Spring Awakening (musical)

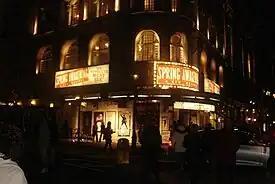
"Spring Awakening" at London's Novello Theatre, spring 2009

At Moritz's funeral, each of the children drops a flower into his grave as Melchior laments the passing of his friend while touching on the factors that led to his death, including the way his parents treated him ("Left Behind").